Alnwick Garden

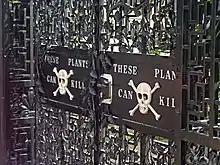
Entrance gate to the Poison Garden

A garden featuring intoxicating and poisonous plants was added in February 2005. The garden was thought of by the duchess herself, who wanted the garden to have something that was different from other gardens. Species of the Poison Garden include "Strychnos nux-vomica" (source of strychnine), hemlock, "Ricinus communis" (source of harmless castor oil but also deadly ricin), foxglove, "Atropa belladonna" (commonly called Deadly Nightshade")", "Brugmansia" and "Laburnum". The mission of the Poison Garden also includes drug education, with featured plantings of cannabis, coca and the opium poppy "Papaver somniferum". The Poison Garden is now one of the main reasons that people visit the gardens.